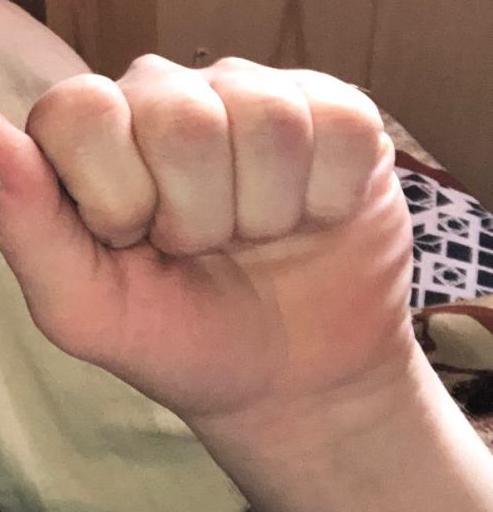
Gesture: fist